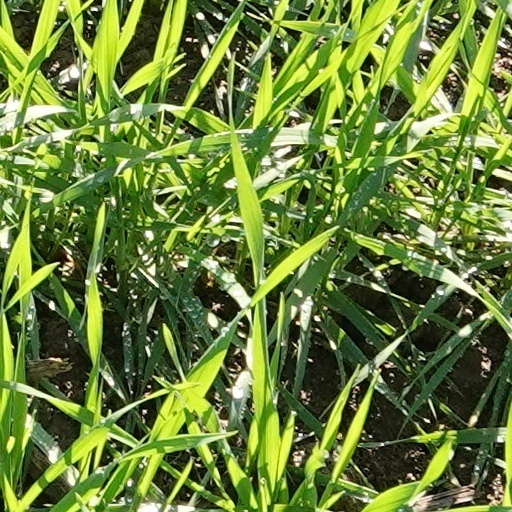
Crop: wheat